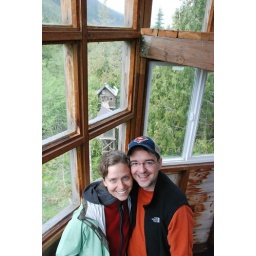
In the lookout tower built 100 feet up in a cedar tree overlooking the tree house where we stayed.